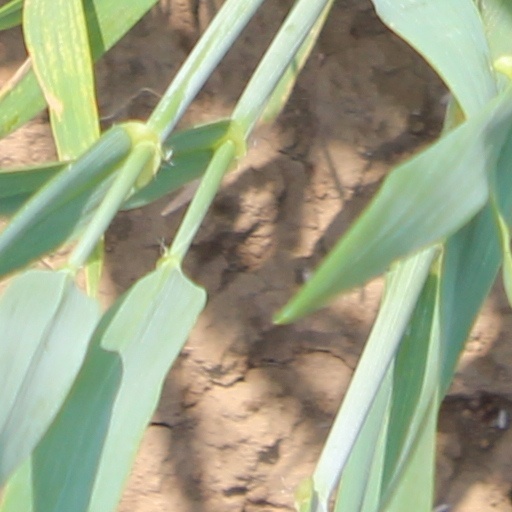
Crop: wheat